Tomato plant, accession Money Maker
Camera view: tilt-top (135 deg); turntable rotation: 150 degrees
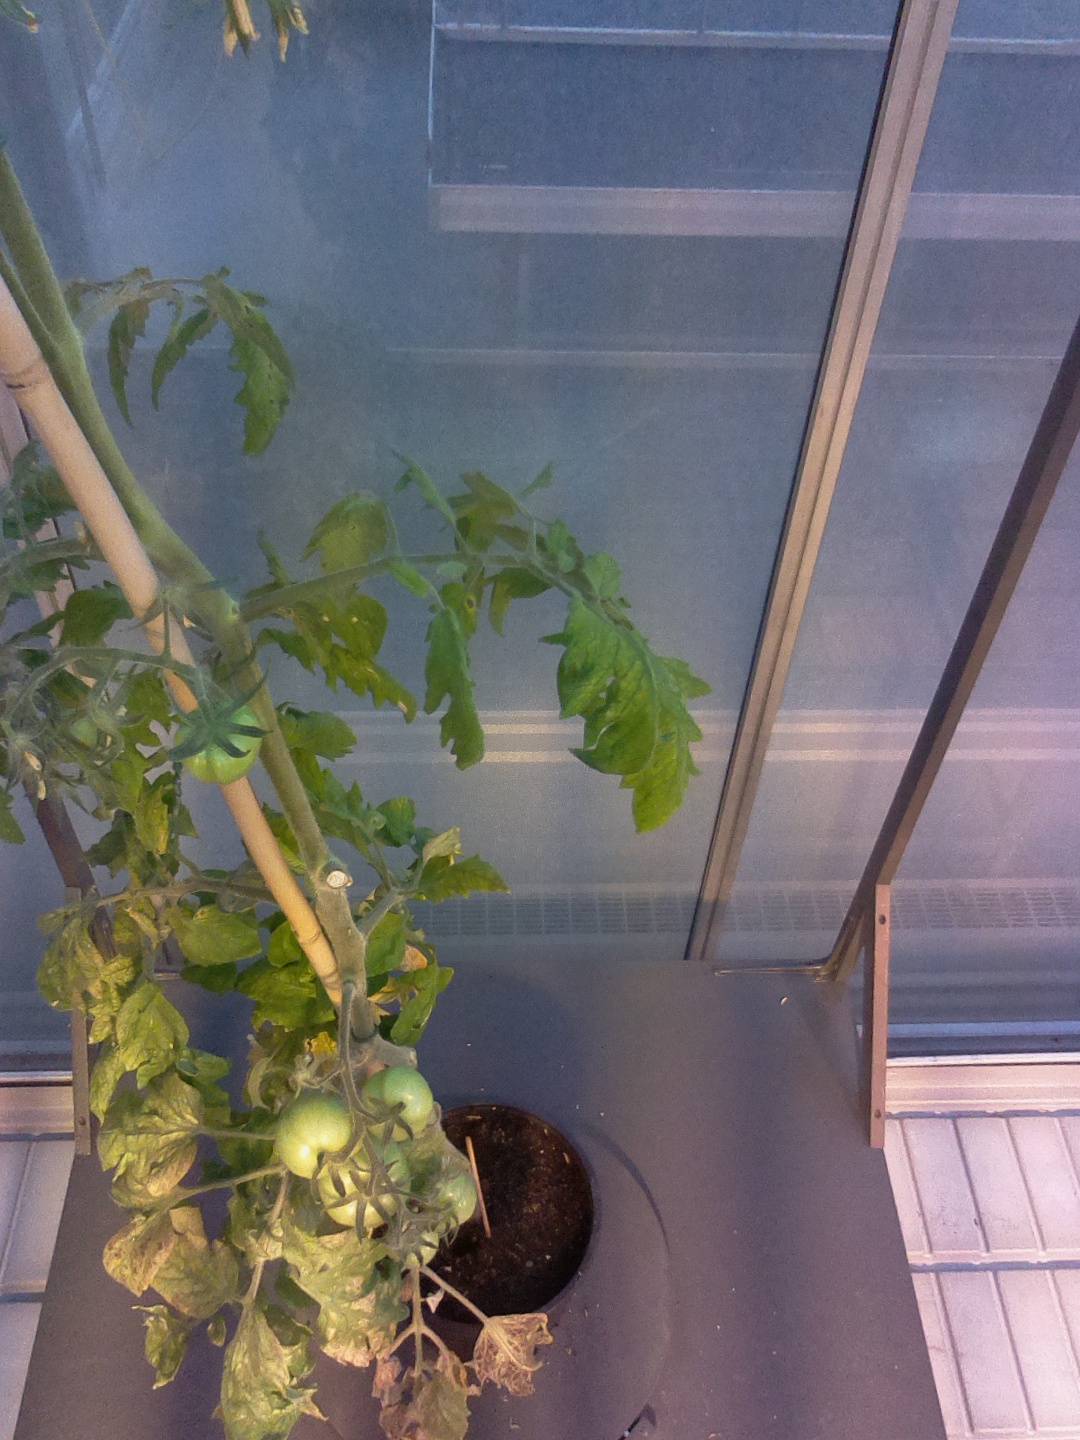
BBCH growth stage 78: 80% -90% of final fruit size